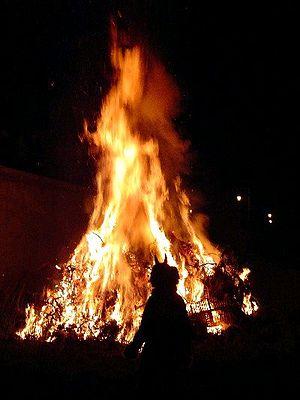
Culla est une commune d'Espagne de la province de Castellón dans la Communauté valencienne. Elle est située dans la comarque de l'Alt Maestrat et dans la zone à prédominance linguistique valencienne.